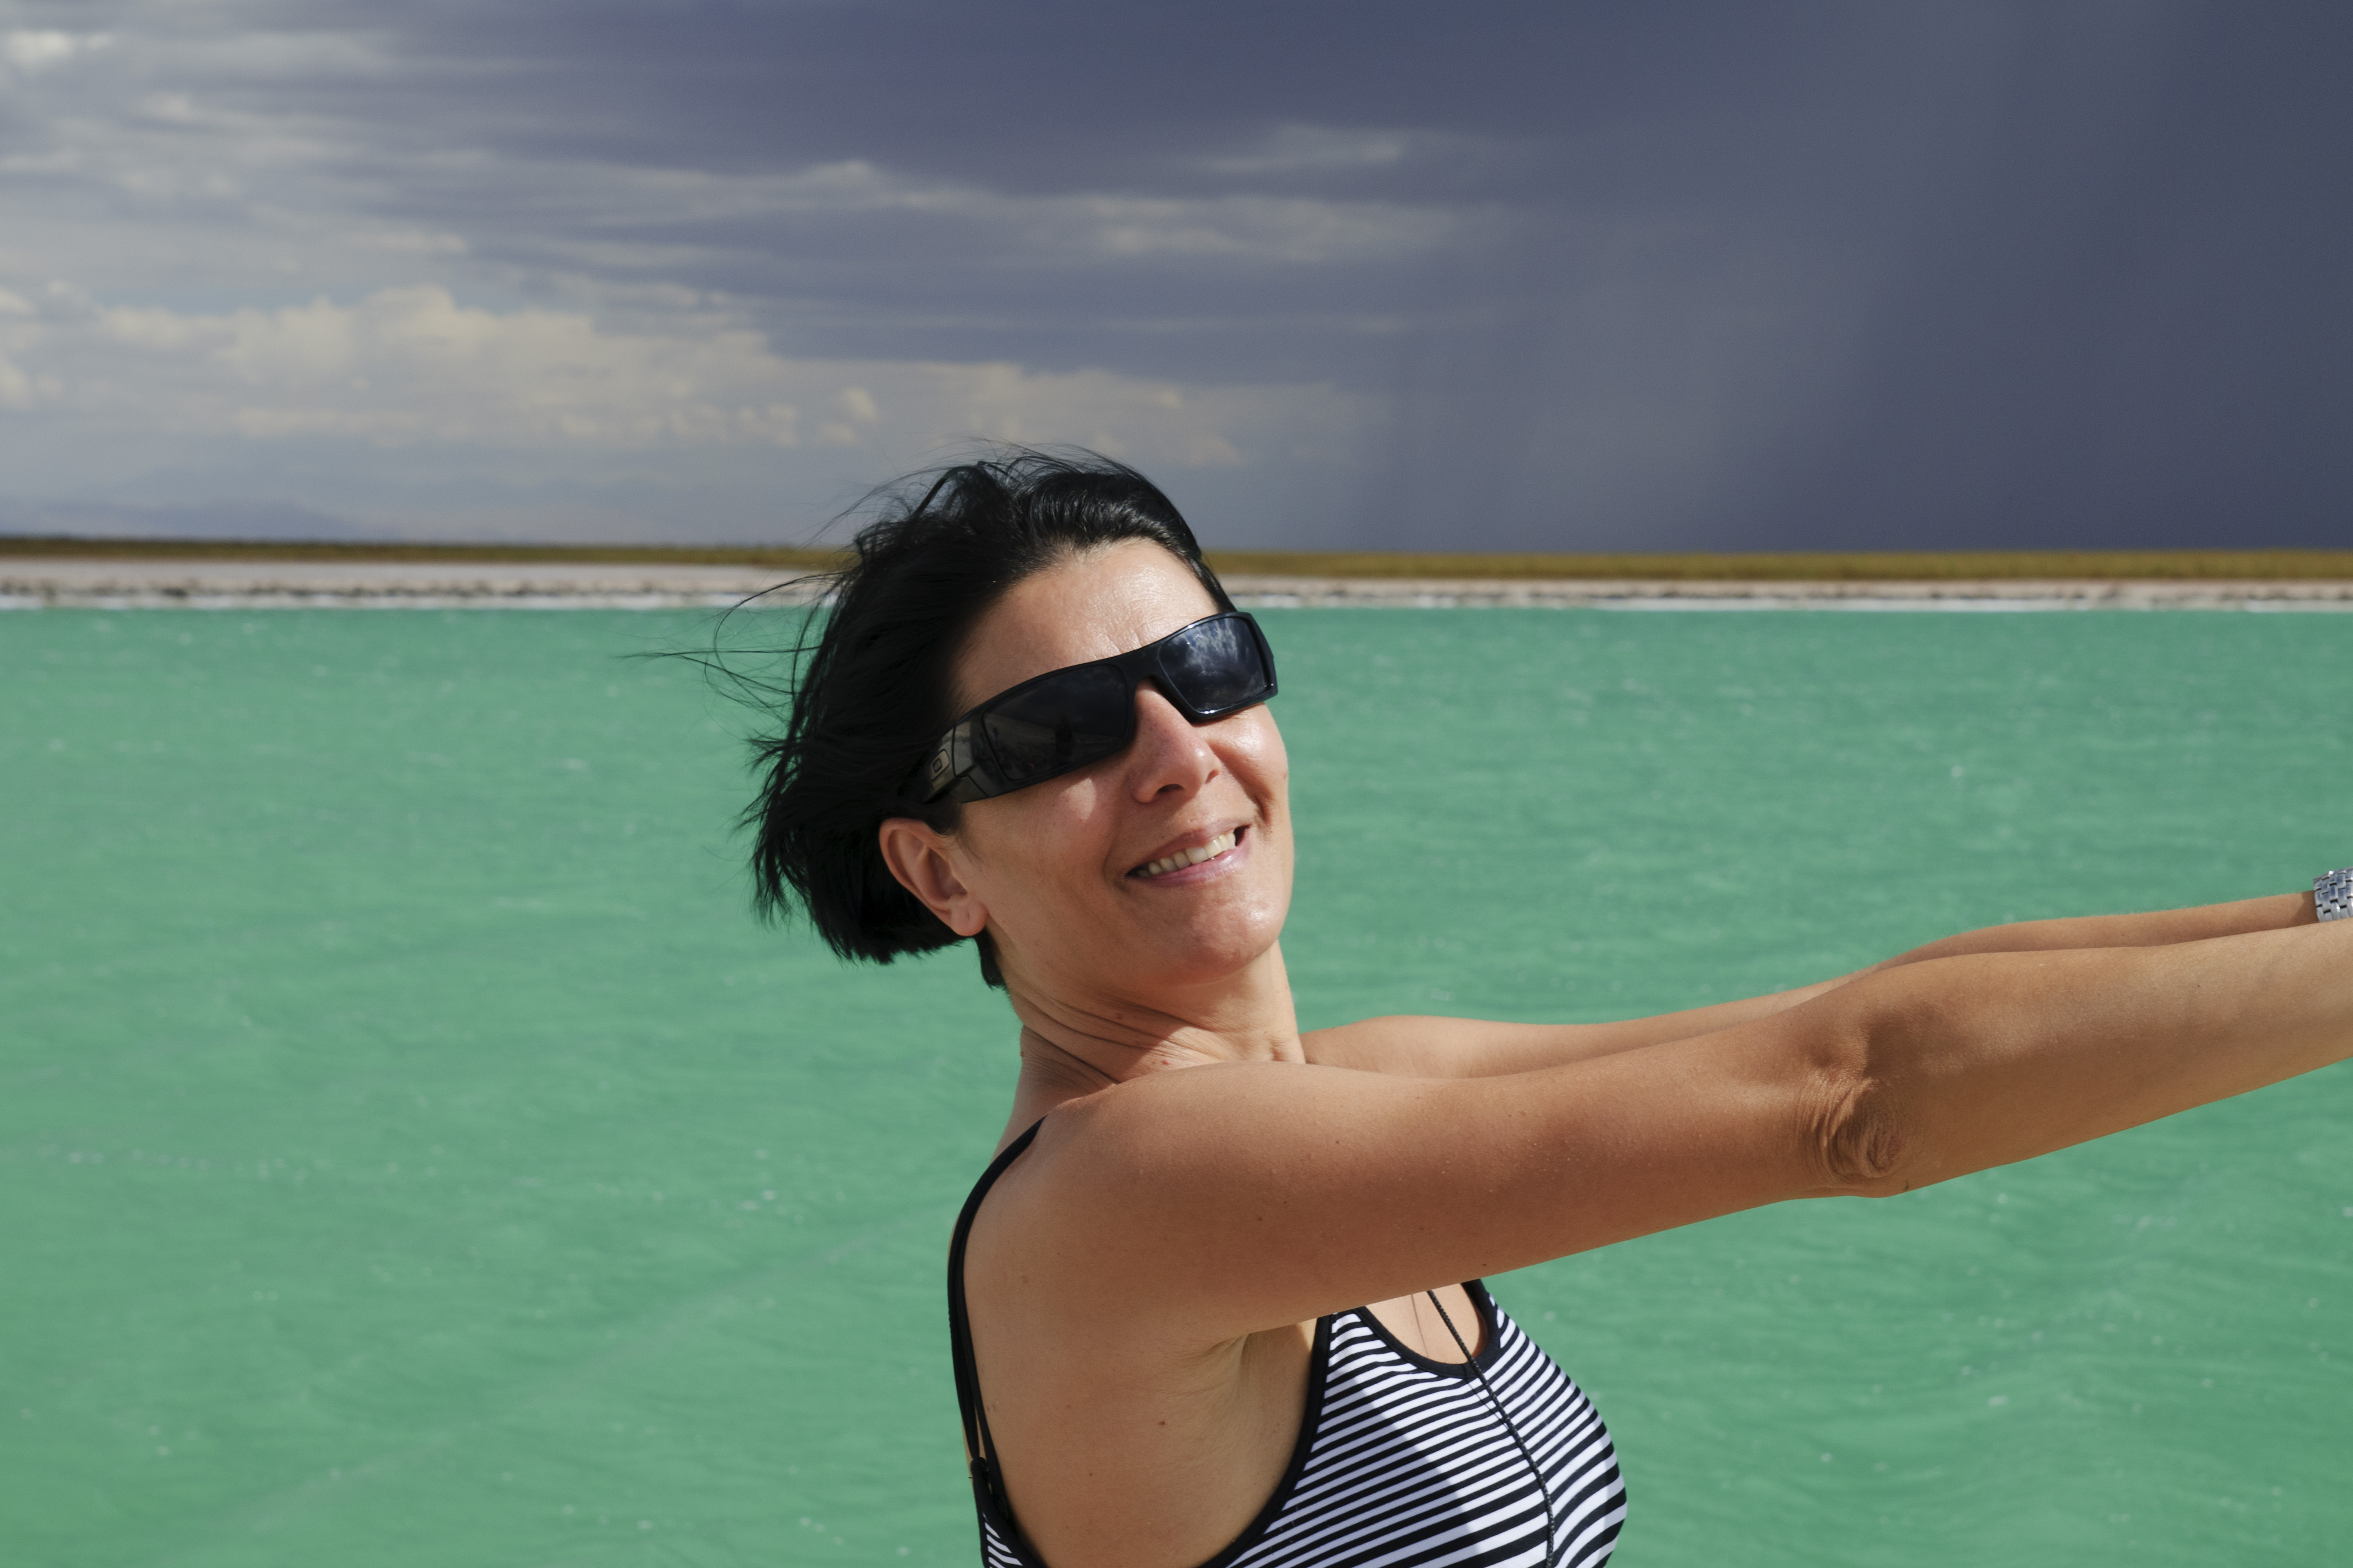
beach, sea, vacation, leg, swimming pool, nikon, swimming, chile, swimwear, sports, sanpedrodeatacama, d300, sun tanning